Batman The Escape

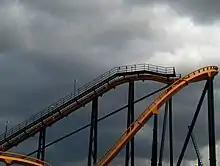
Batman The Escape, 2005

In December 1992, AstroWorld announced that they would be receiving Batman The Escape for the park's 25th anniversary. The ride was given a new color scheme and featured over 100 special effects. It reopened on April 24, 1993. A Batcave adjacent to the coaster was created out of an artificial mountain for a previous attraction and heavily themed as guests would prepare to ride the coaster – its theme would later be removed in 1998.